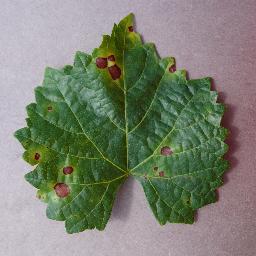
Label: Grape___Black_rot